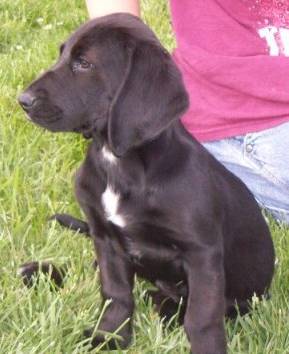
Label: dog